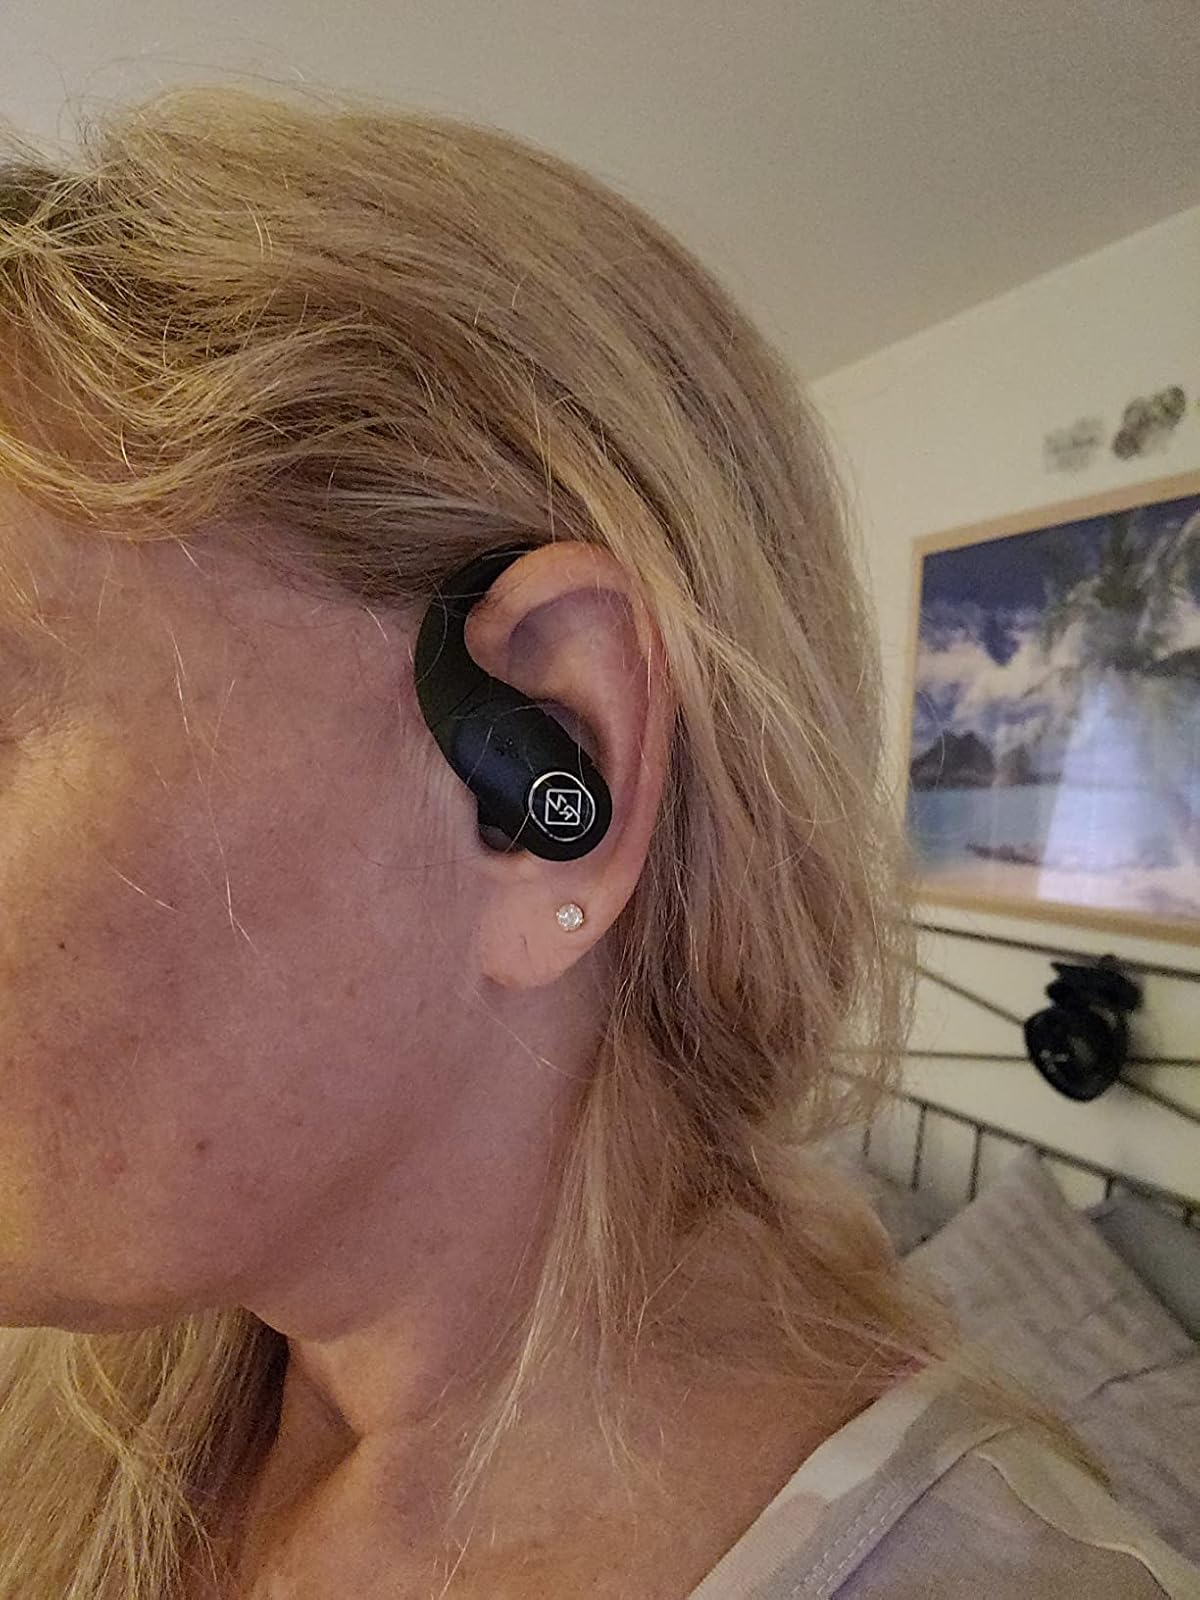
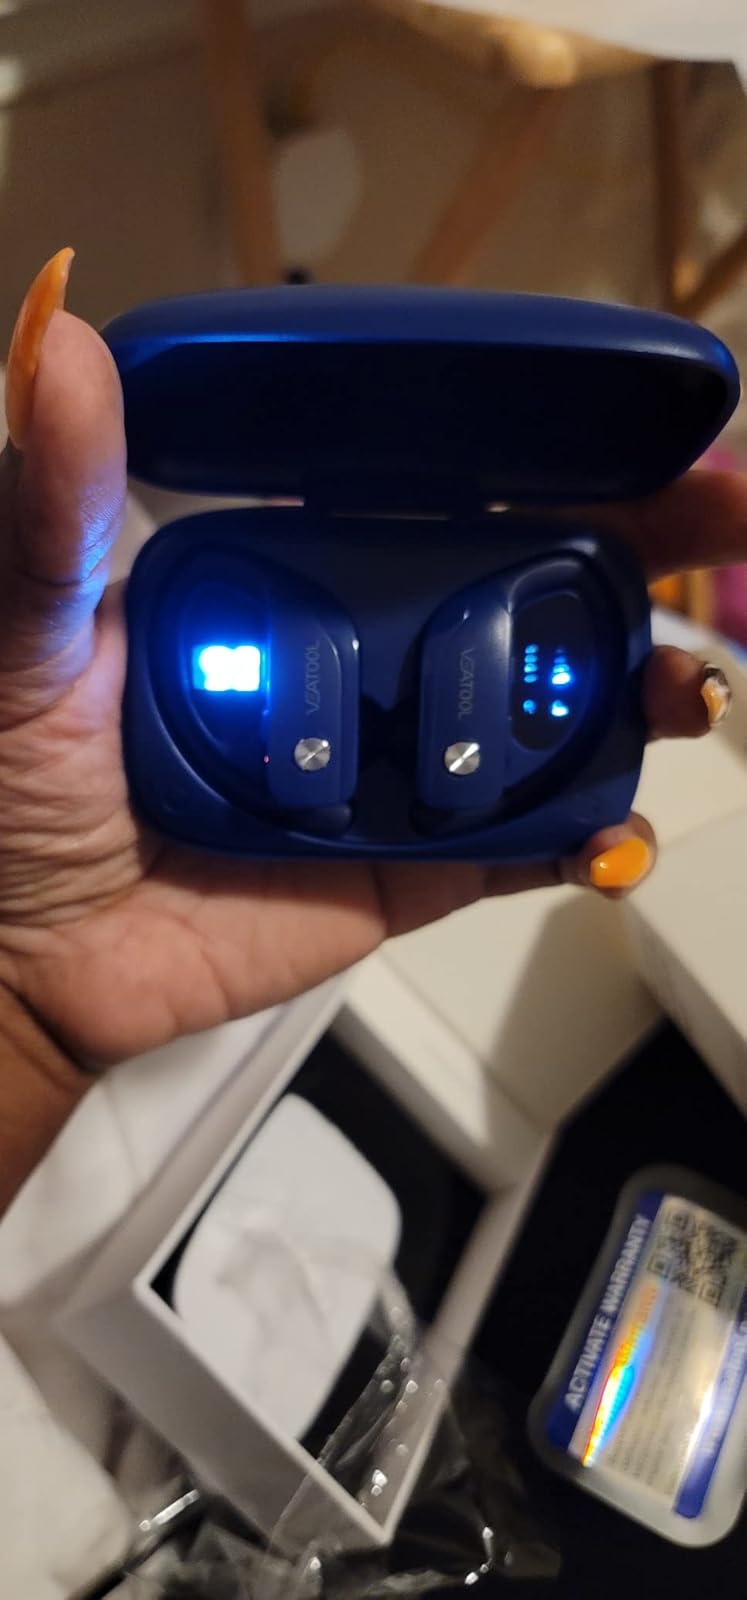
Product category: earbuds
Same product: no